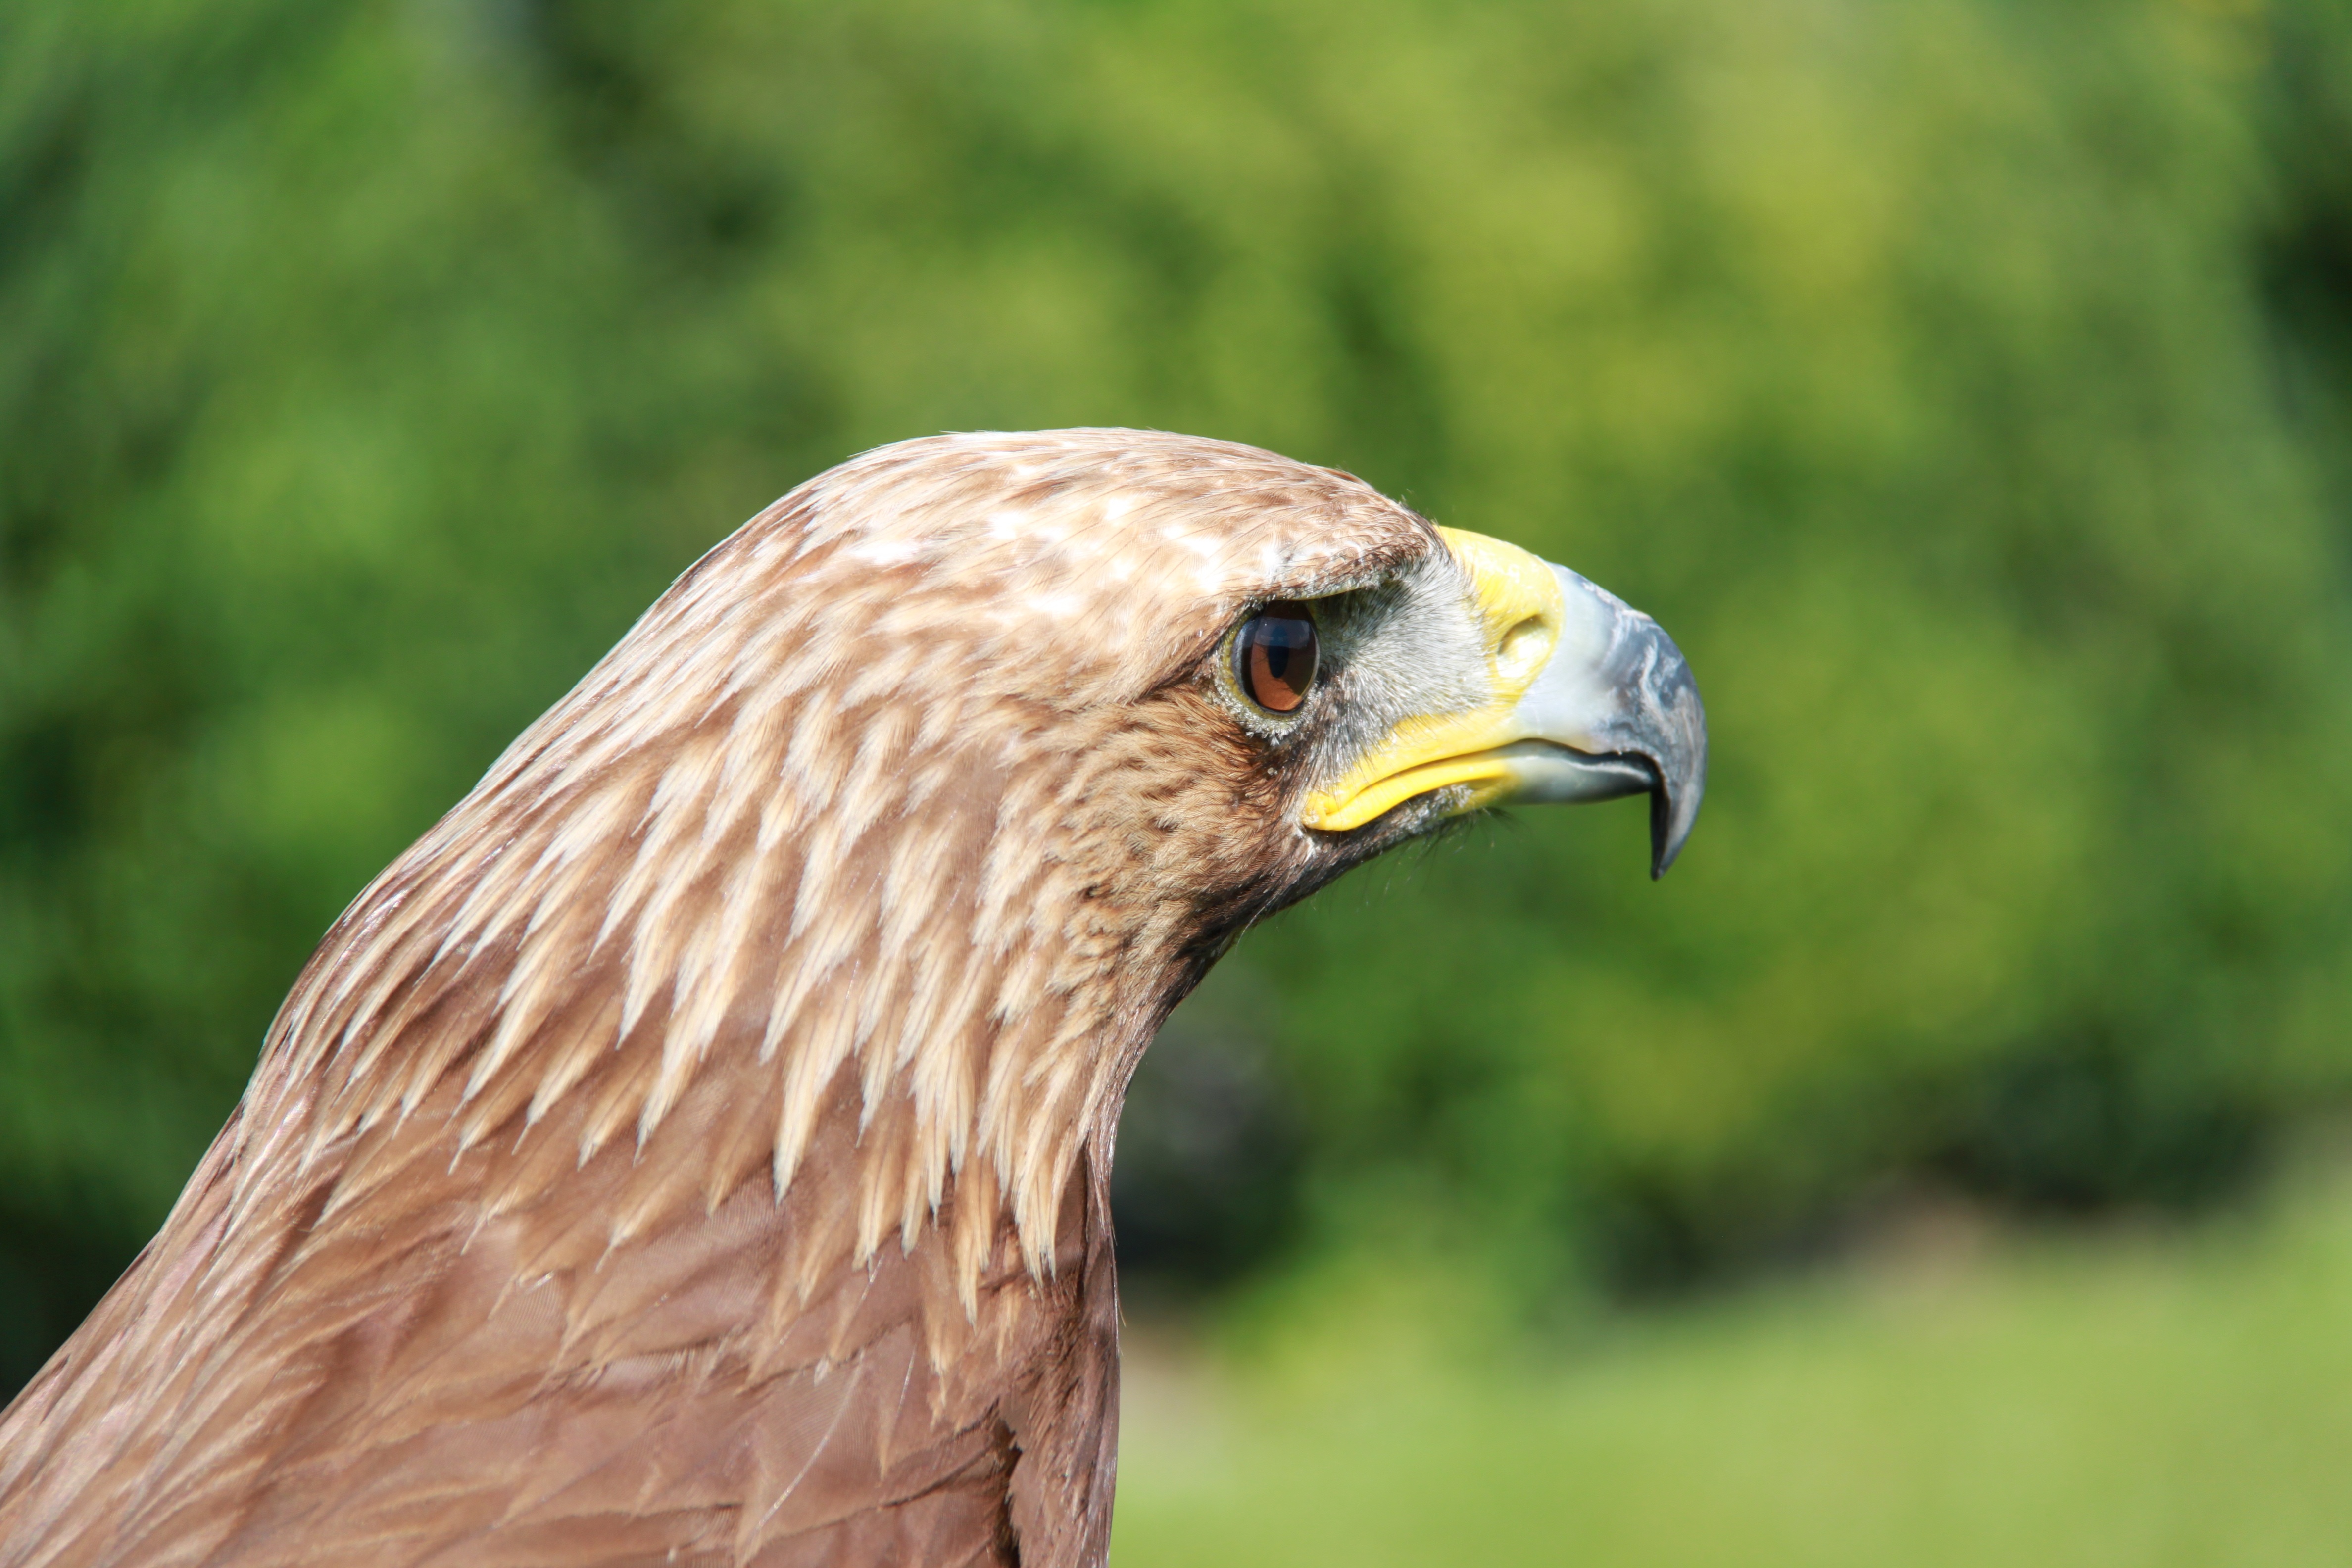
nature, bird, wing, wildlife, beak, eagle, hawk, fauna, raptor, bird of prey, close up, birds, head, vertebrate, vulture, falcon, buzzard, adler, accipitriformes